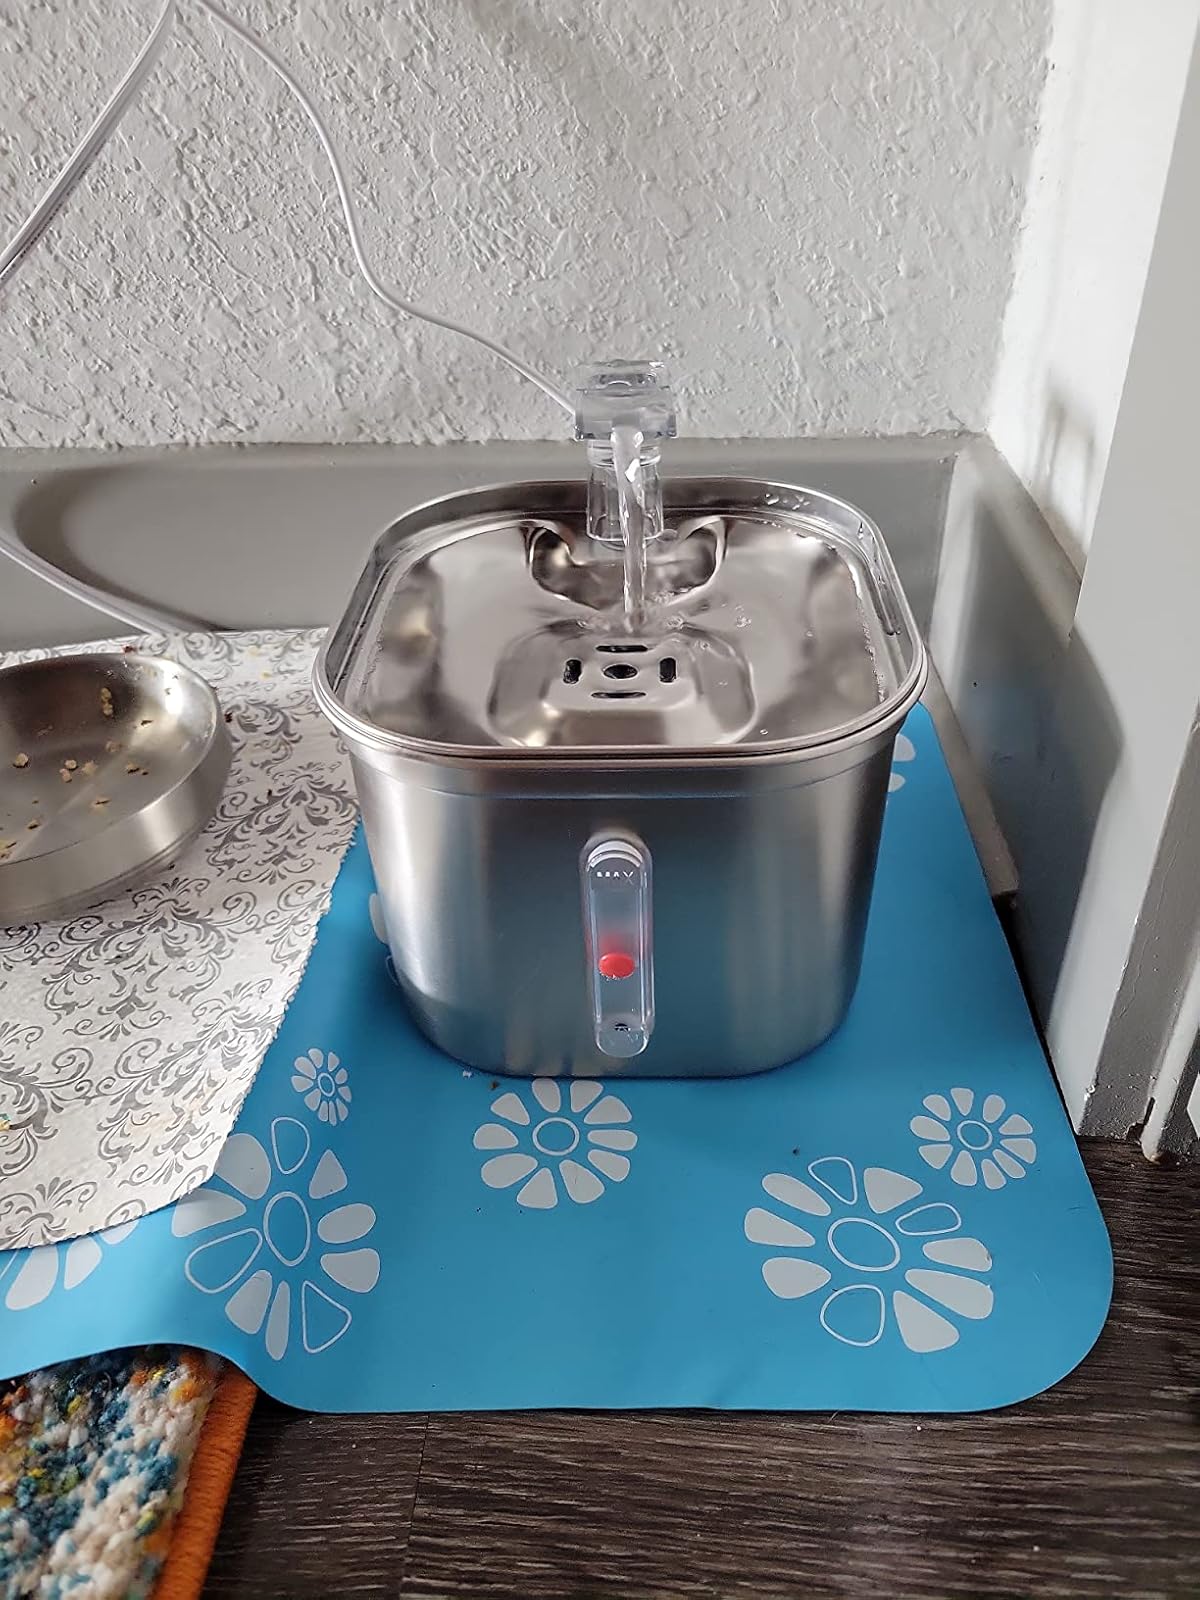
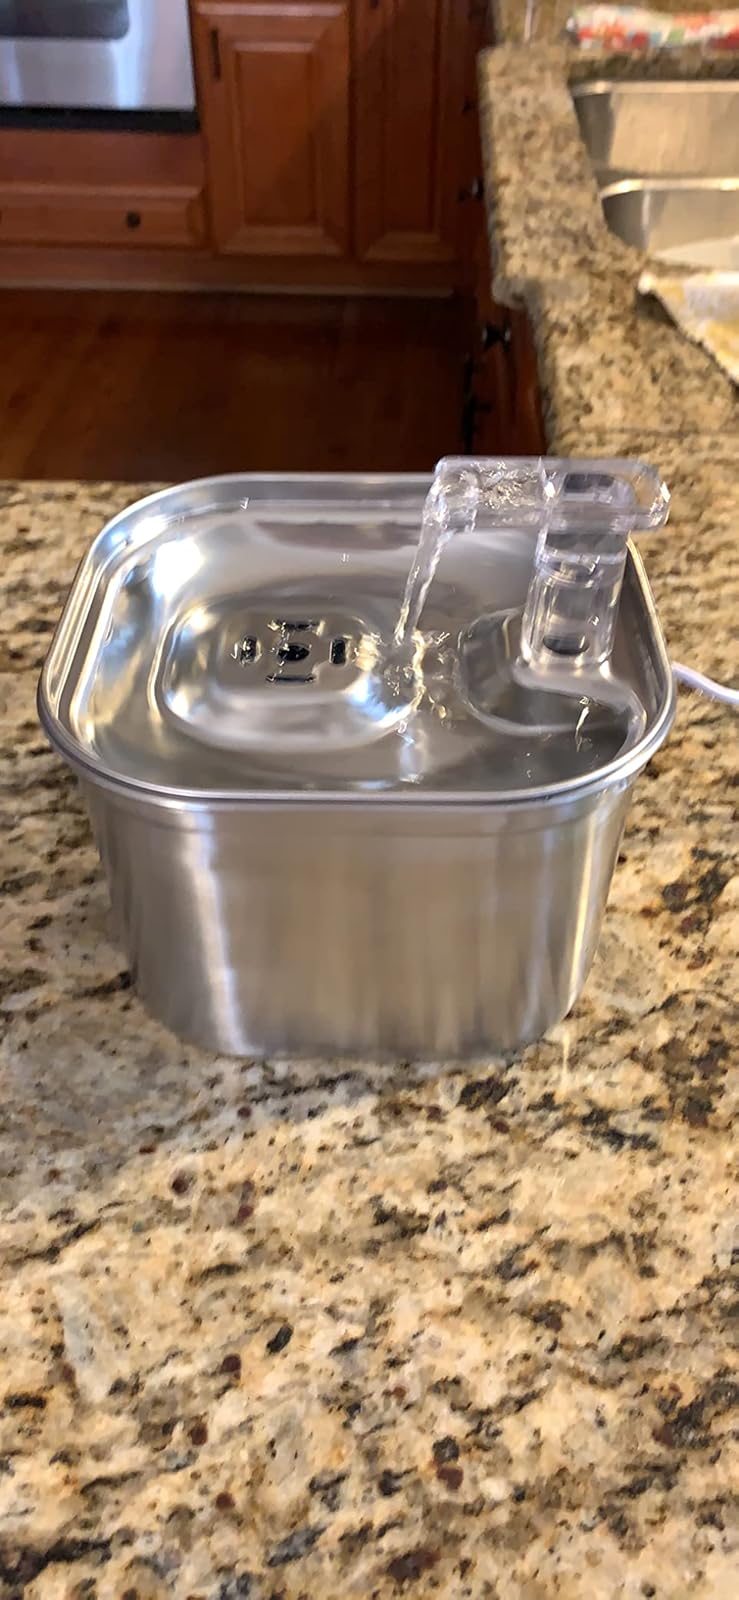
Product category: items_bowl
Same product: yes